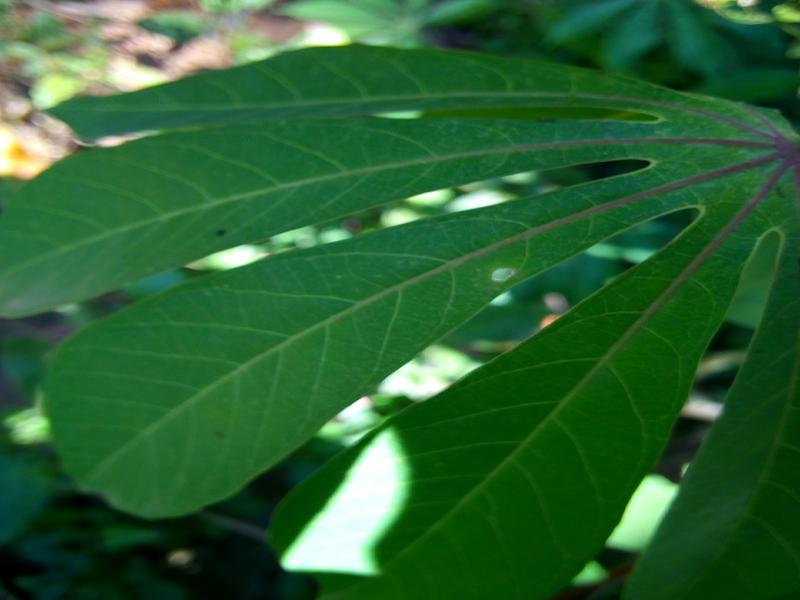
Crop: cassava
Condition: healthy